Archaeology of Iowa

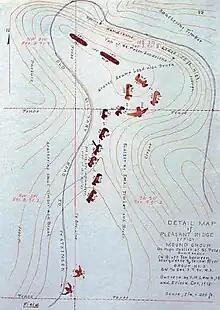
Ellison Orr’s and Theodore Lewis’ 1910 sketch of effigy mounds near McGregor, Iowa, now part of Effigy Mounds National Monument.

Archaeologists have studied the prehistory of Iowa since the mid-19th century, when large American Indian mounds were first observed along the Mississippi. Early archaeologists such as S.V. Proudfit and Theodore Lewis documented large sites such as earthworks, mounds, and earthlodges. Truly systematic recording of Iowa sites began with Charles R. Keyes and Ellison Orr’s surveys and excavations beginning in the 1920s. Documenting hundreds of sites, often just before they disappeared under the plow, Keyes’ and Orr’s work led to the formation of the Iowa Archaeological Survey, the Iowa Archeological Society, and the designation of Effigy Mounds National Monument. After their deaths in 1951, the Survey was disbanded, and their efforts were continued by the University of Iowa’s Department of Sociology and Anthropology, which formed the Office of the State Archaeologist (OSA) in 1959. The OSA maintains an extensive list of more than 23,000 recorded archaeological sites in Iowa, and conducts survey and excavation across the state. Other institutions conducting archaeological research in Iowa include the State Historical Society of Iowa, the Iowa Archeological Society, the University of Iowa, Iowa State University, Grinnell College, Luther College, and private archaeological firms. Professional archaeologists in Iowa are represented by the Association of Iowa Archaeologists. Iowa archaeology grew dramatically beginning in the 1960s with the introduction of Cultural Resources Management legislation that required archaeological survey and excavation at many federal projects in Iowa.